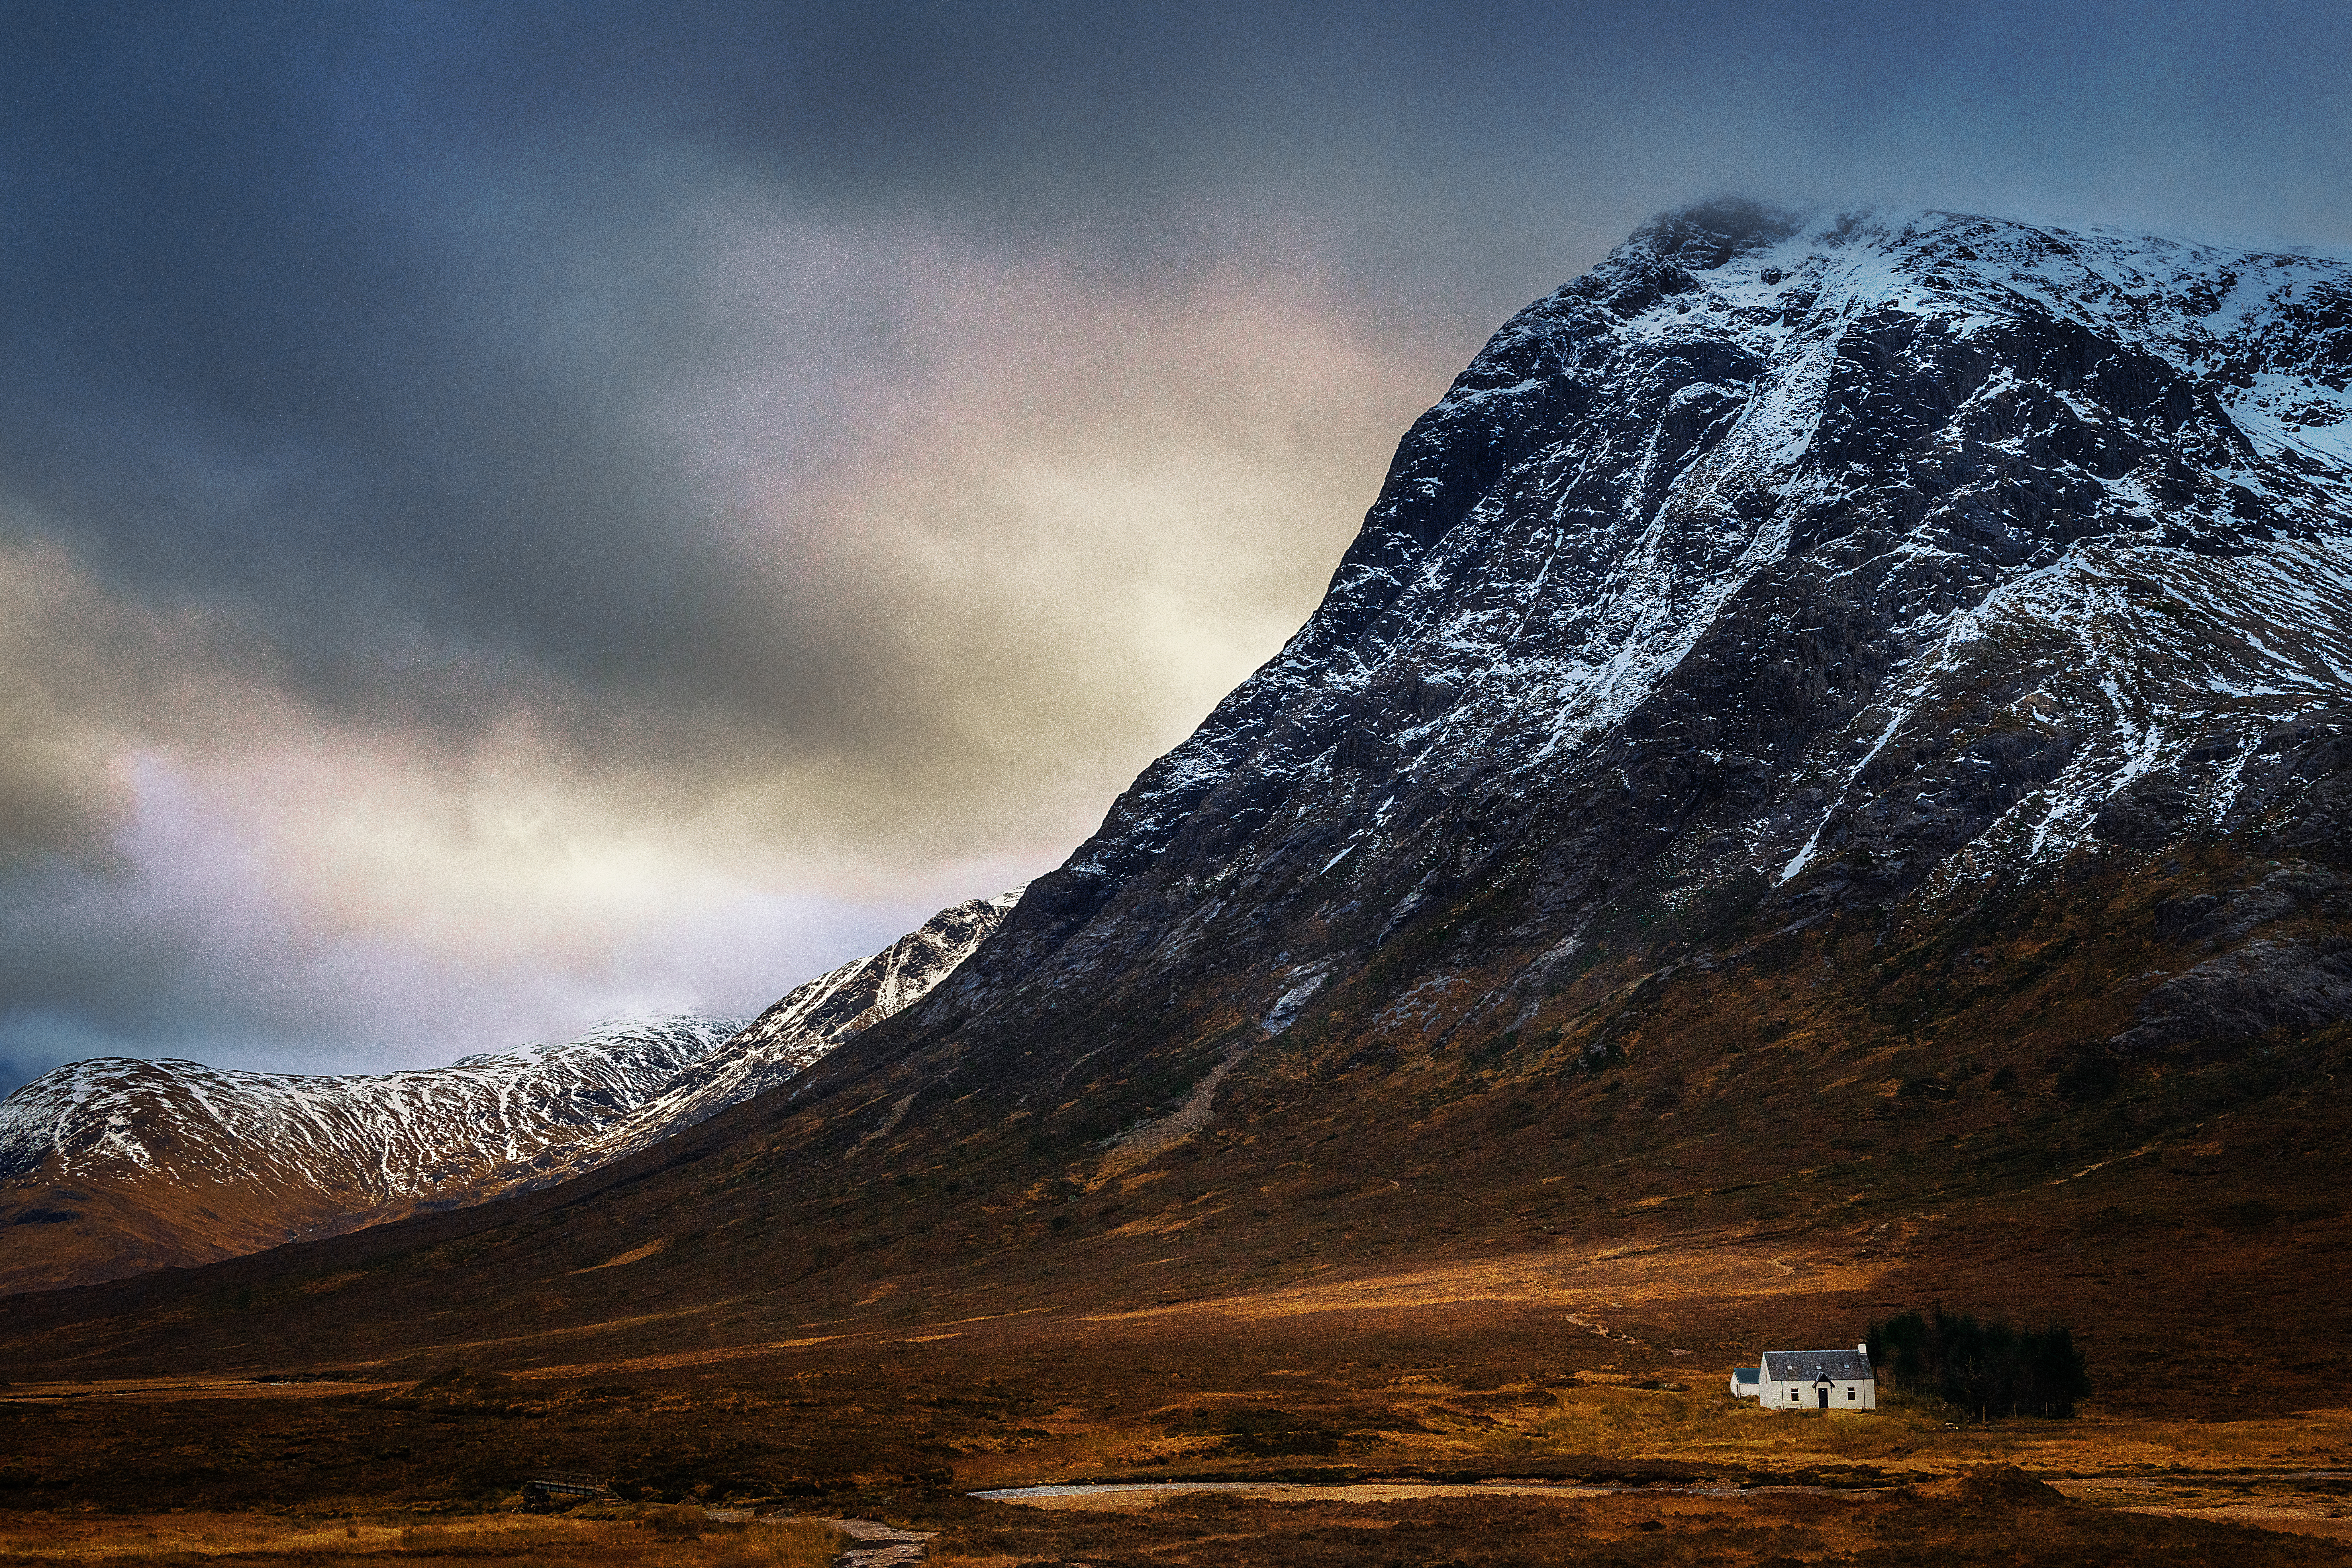
mountains, house, sky, clouds, gorge, sunset, mountainous landforms, mountain, highland, nature, natural landscape, cloud, mountain range, hill, wilderness, fell, atmospheric phenomenon, atmosphere, landscape, alps, ridge, valley, tree, sunlight, winter, snow, massif, tundra, summit, geology, meteorological phenomenon, national park, fjord, slope, road, glacial landform, mountain pass, terrain